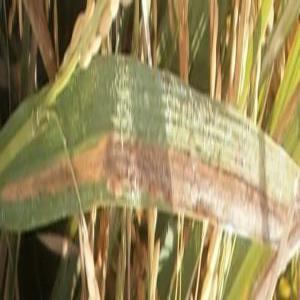
Disease: Bacterialblight